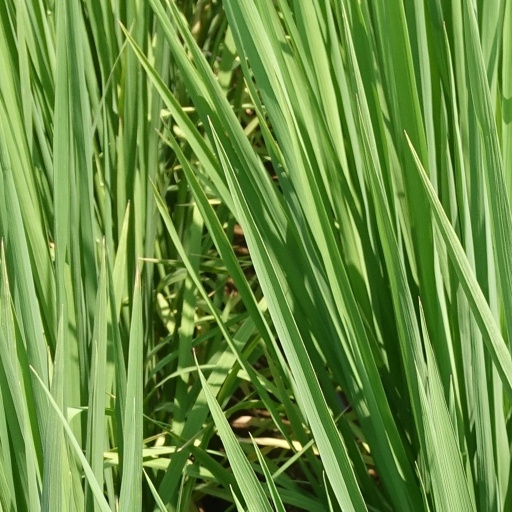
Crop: rice